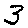
Label: 3